Museum of Romanticism (Madrid)

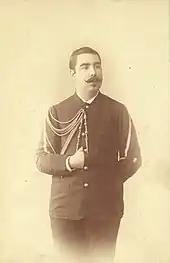
Benigno de la Vega-Inclán, promoter of the museum.

The museum is housed at Calle de San Mateo 13. It was linked since its inception to the patronage of the Marquis of Vega-Inclán. The museum opened on 1 June 1924. The building was purchased by the Spanish State three years after the inauguration of the museum, in 1927. The overseeing institution and the entire collection of the Marquis was bequeathed to the Spanish State after the death of the former in 1942.